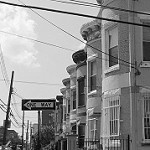
Label: B & W